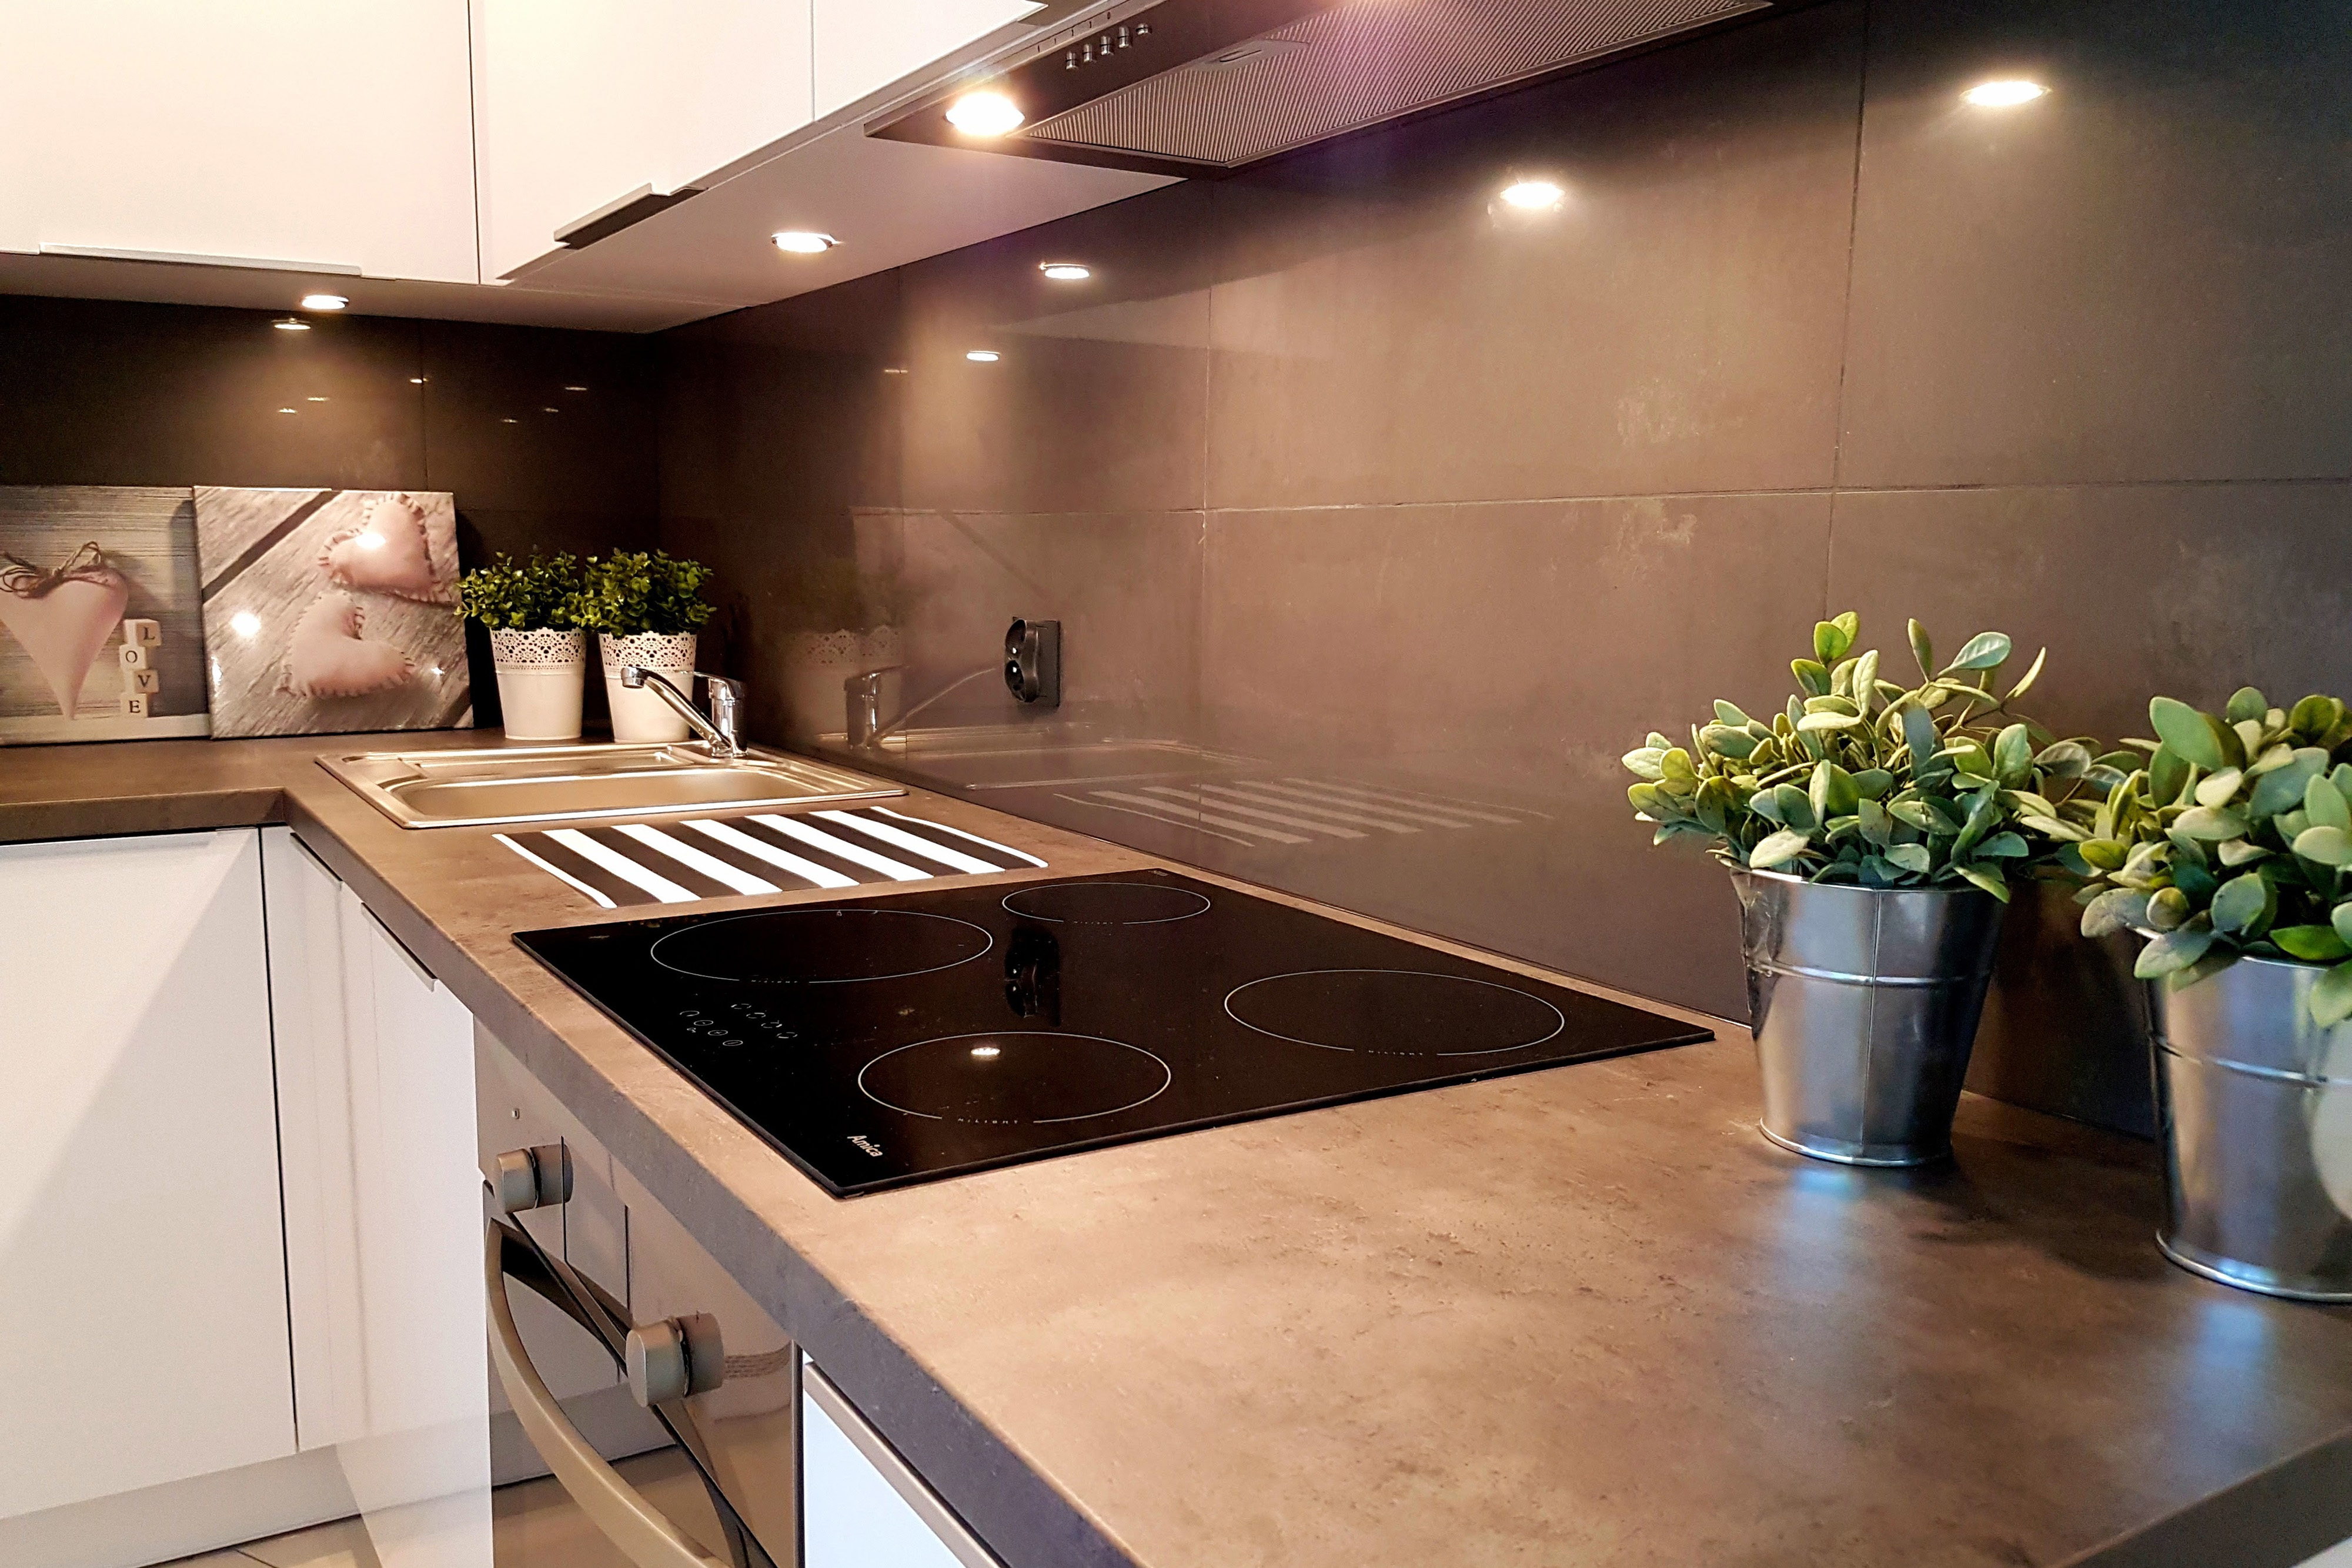
countertop, kitchen, property, room, cabinetry, interior design, sink, floor, furniture, tile, kitchen stove, lighting, building, flooring, Under cabinet lighting, real estate, hardwood, ceiling, home, house, granite, major appliance, wood, kitchen appliance, beige, laminate flooring, marble, glass, wood flooring, cuisine classique, gas stove, loft